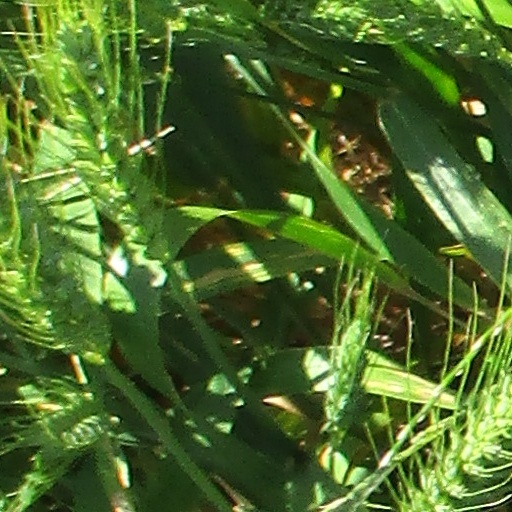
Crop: wheat